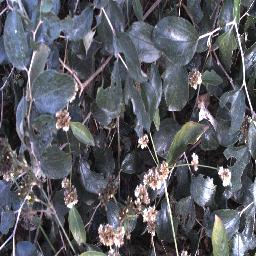
Label: chinee_apple